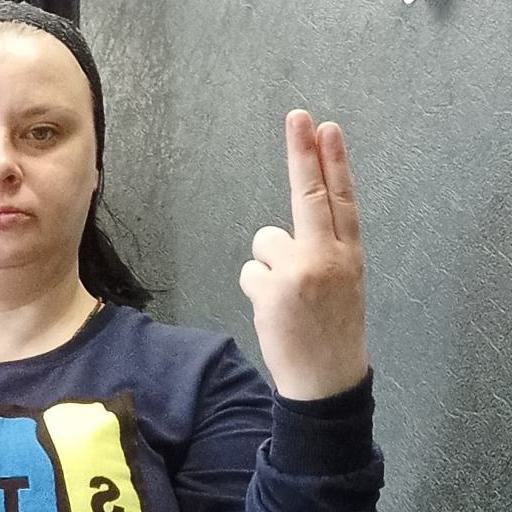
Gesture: two_up_inverted